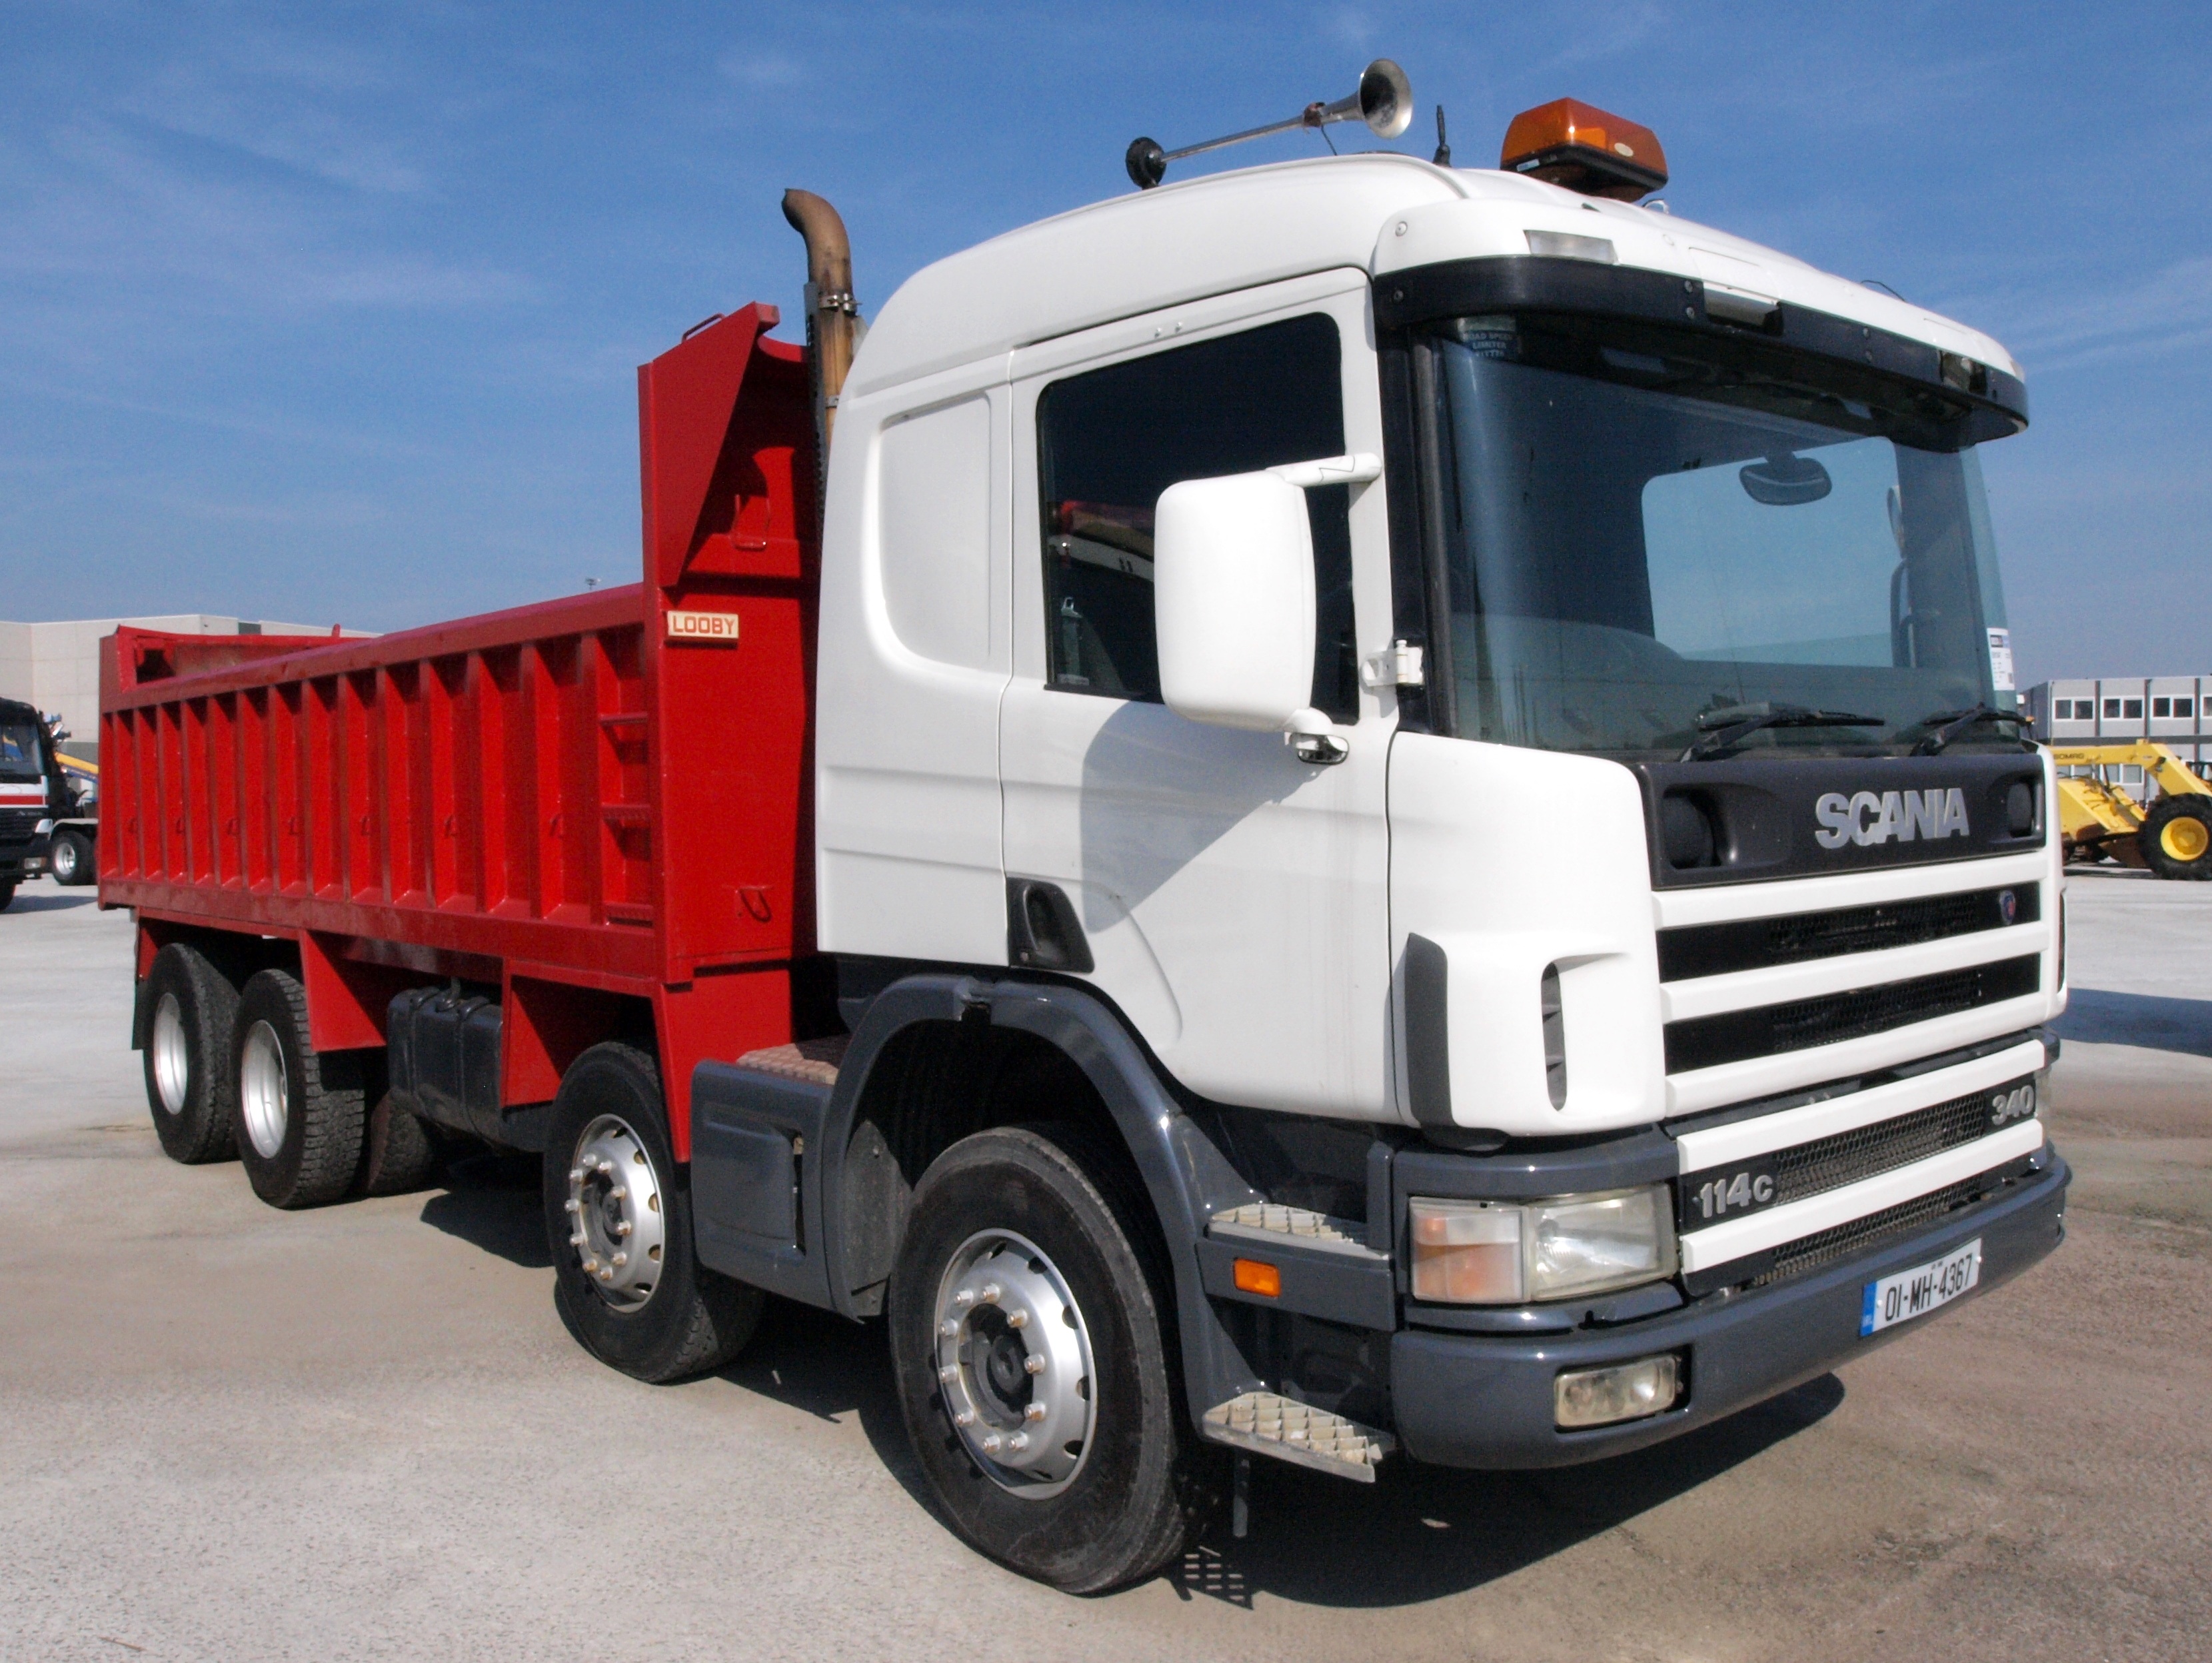
transport, truck, vehicle, machine, modern, bumper, lorry, cargo, carrier, trailer, delivery, loading, commercial vehicle, scania, haulage, construction equipment, land vehicle, automotive exterior, fire apparatus, trailer truck